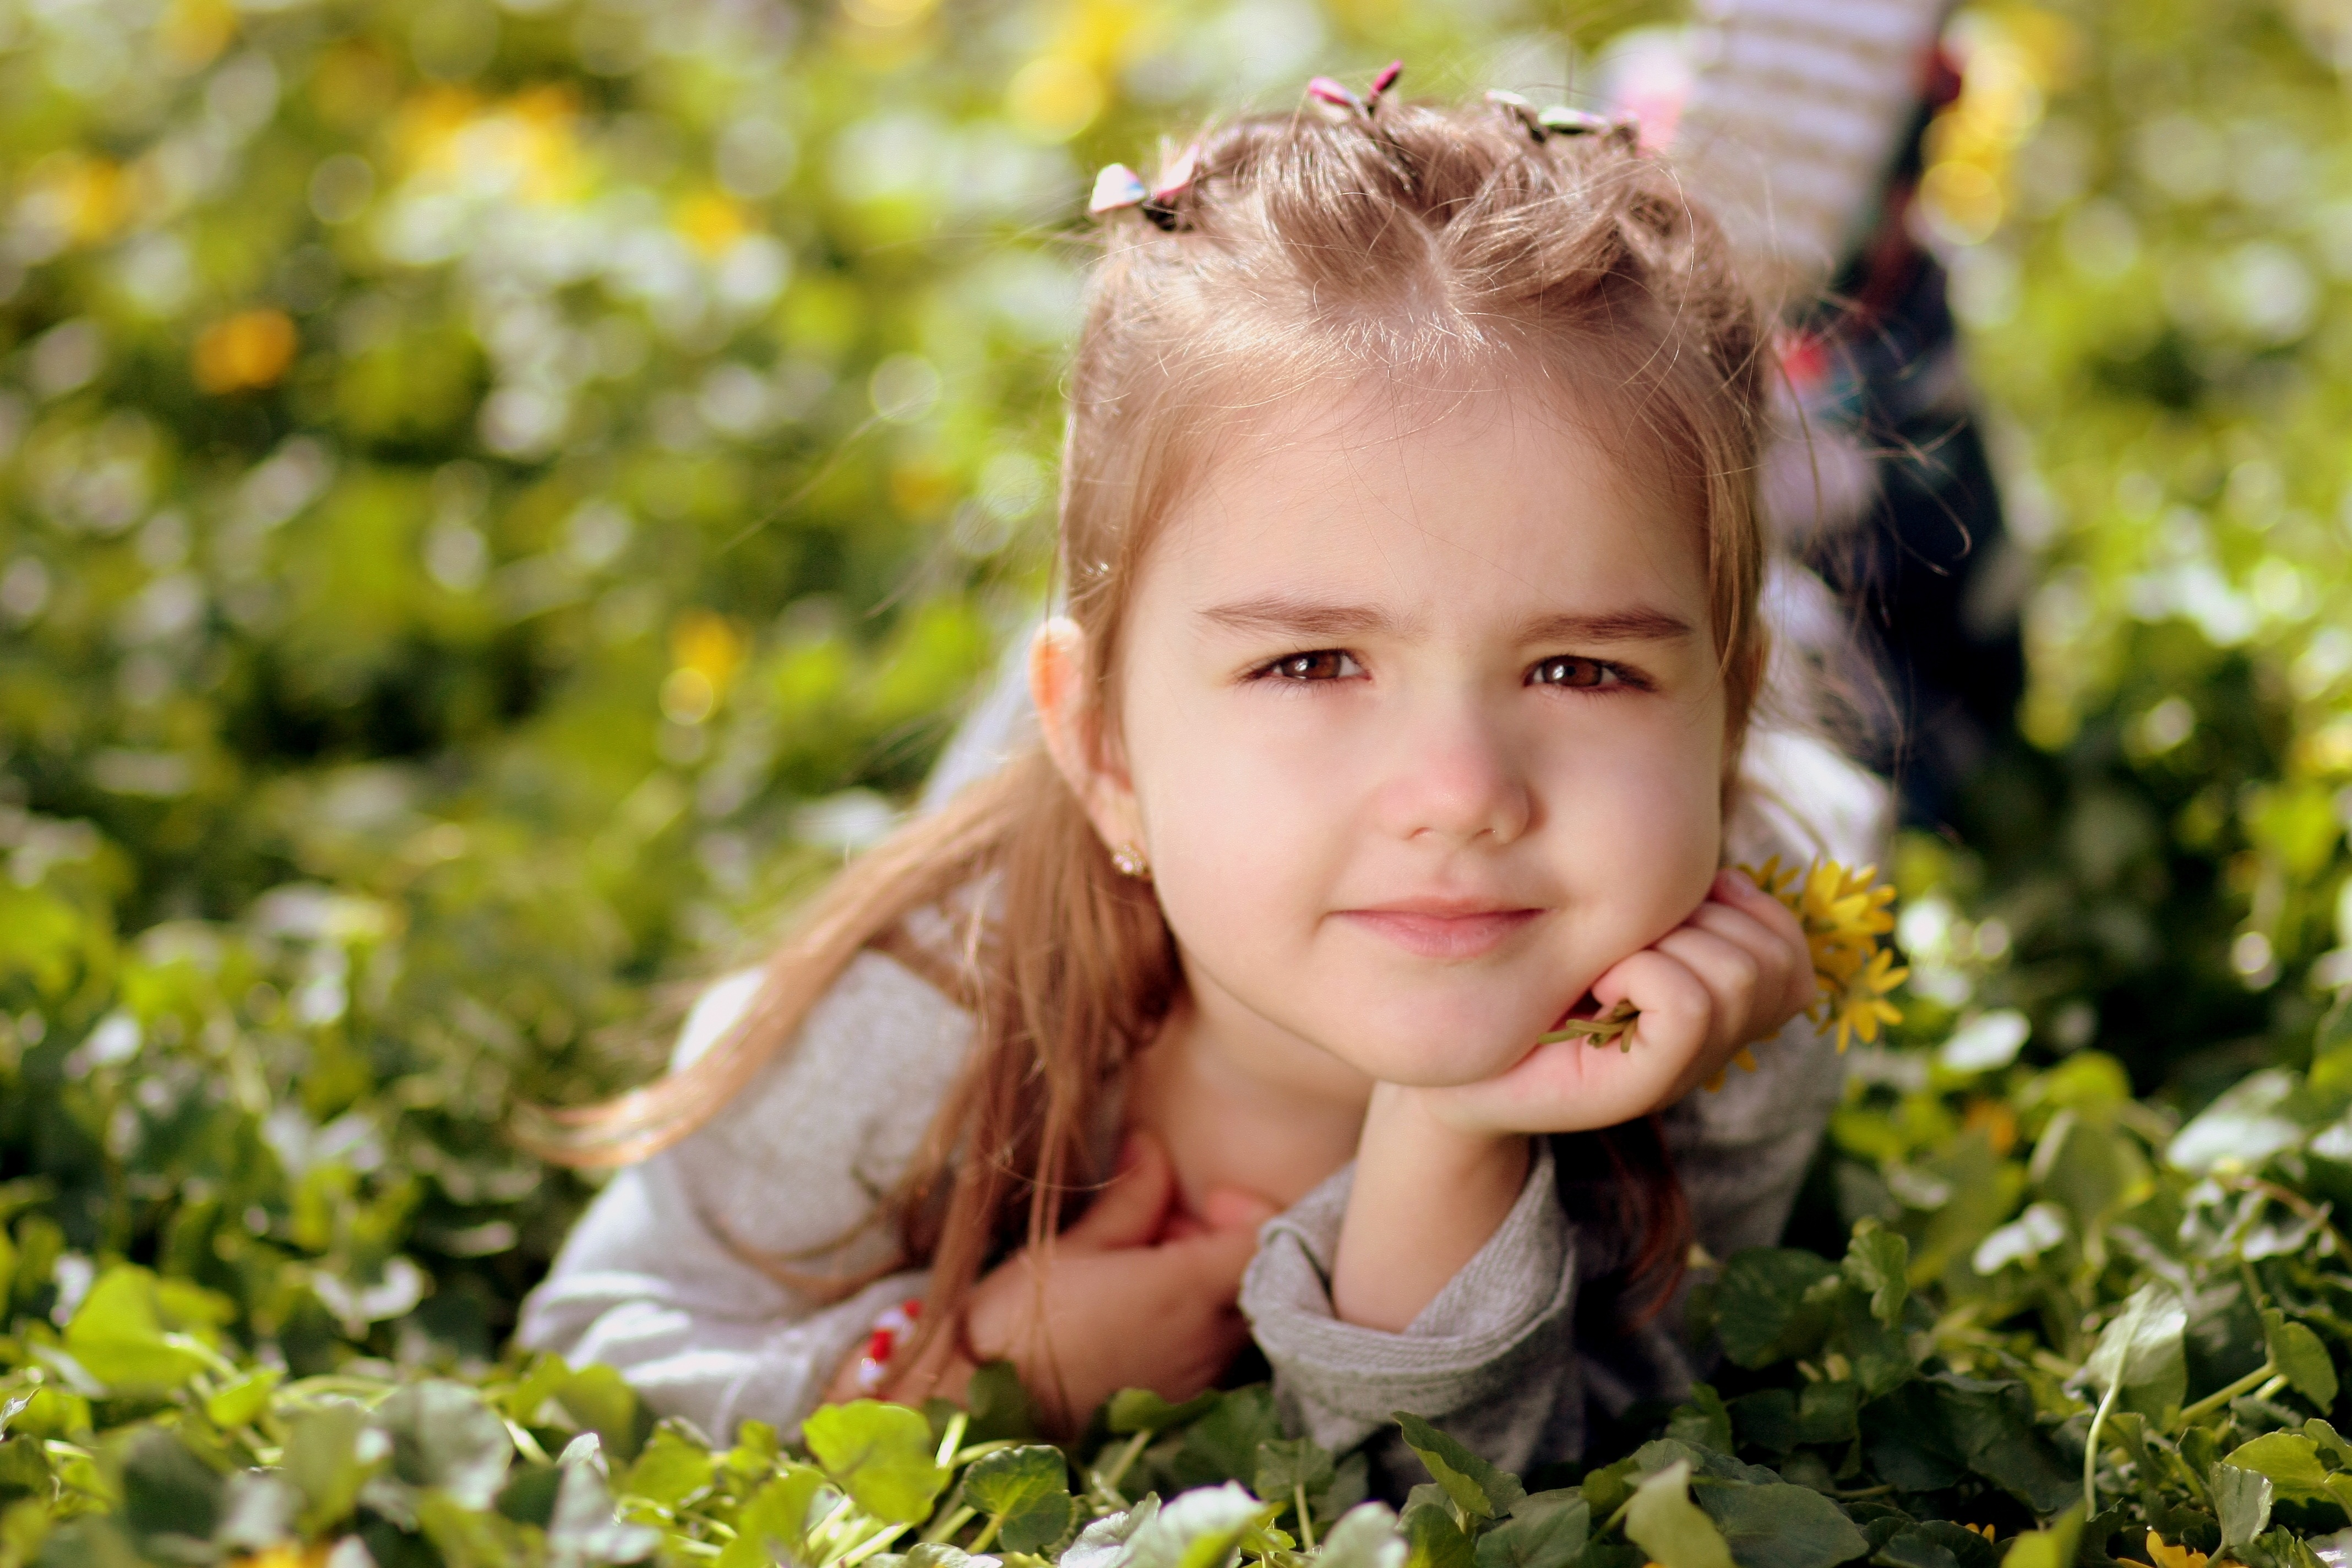
grass, person, people, plant, girl, photography, meadow, flower, portrait, spring, autumn, child, smile, long hair, toddler, innocence, skin, beauty, portrait photography